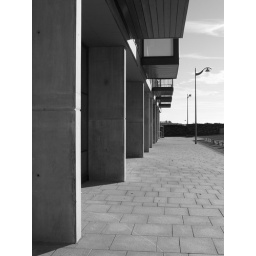
Another black and white day out in Plym.